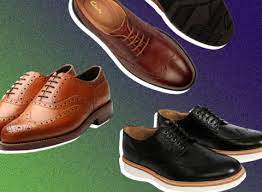
Label: Brogue